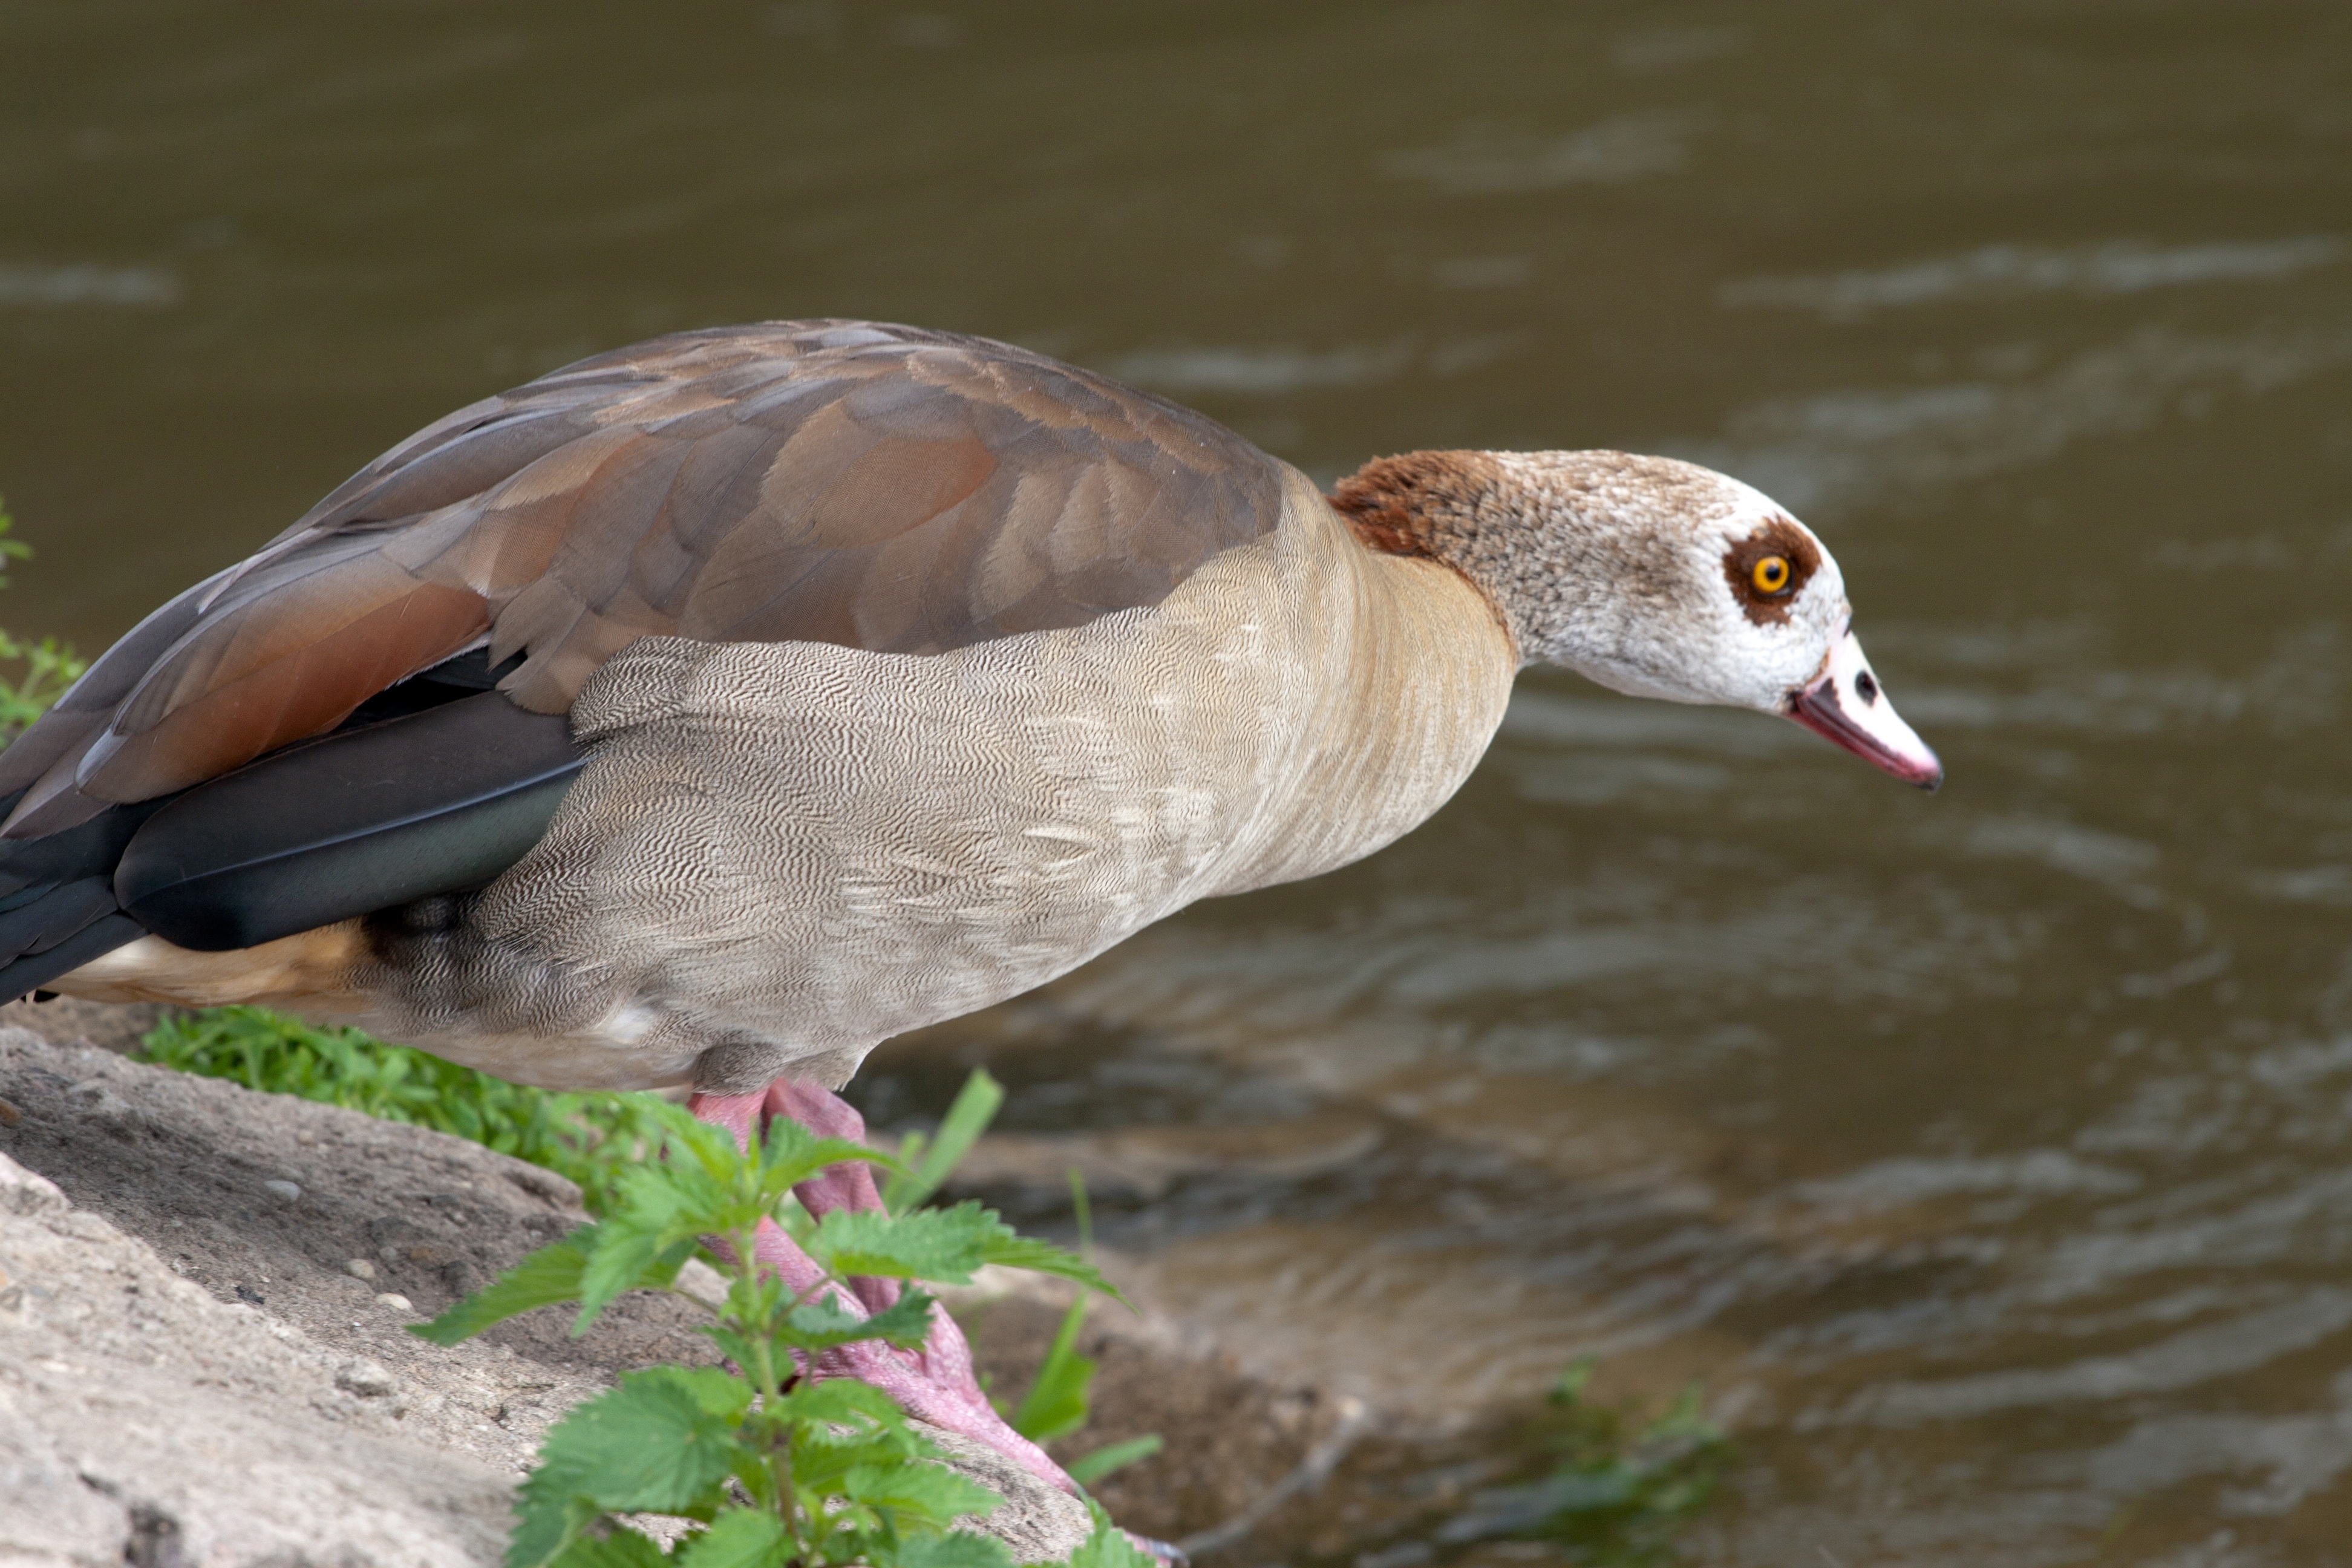
nature, bird, wing, river, wildlife, wild, beak, fauna, duck, goose, vertebrate, waterfowl, water bird, mallard, nilgans, ducks geese and swans, widgans